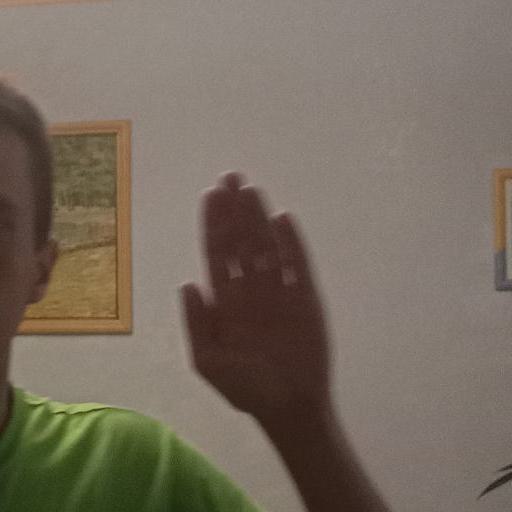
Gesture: stop